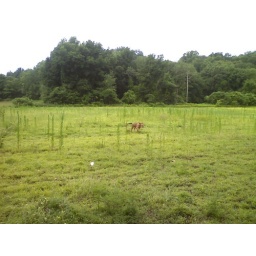
Running free in the field at the dog park.